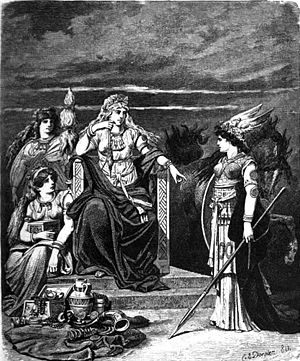
Hlin
"""Frigg og hendes tjenere"" (1882) af Carl Emil Doepler."
Hlin er i nordisk mytologi navnet på Friggs sendebud. Hun er asynje og dermed gudinde. Hendes opgave er at trøste, tage imod de sørgendes bønner og overbringe dem til Frigg for at få svar.